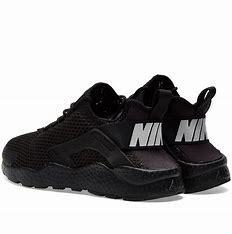
Brand: Nike
Model: Air Huarache Run Ultra